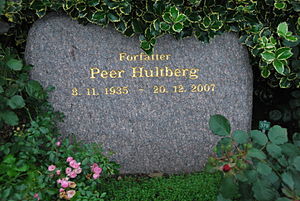
Peer Hultberg
Hultbergs gravsten på Viborg Kirkegård.
Gravsten for forfatter Peer Hultberg. Placeret på Viborg Kirkegård.